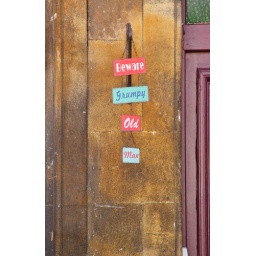
Spotted outside a house in Knowle today. And no, it's not outside my front door :-)))